Frank Kitts

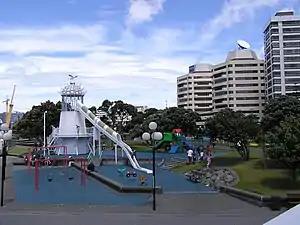
Frank Kitts Park

Frank Kitts Park on Wellington's waterfront is named after him. The park, on the site formerly used for a row of wharf sheds, was opened in 1976 and after redevelopment reopened in 1990. There is a children's playground, the orange foremast recovered from , and a water sculpture "The Albatross" by Tanya Ashken.